Shwe U Daung

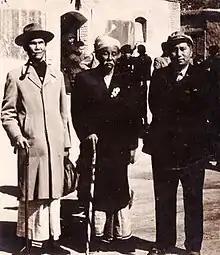
Shwe U Daung, Thakin Kodaw Hmaing and Ludu U Hla

Shwe U Daung (Burmese name: ရွှေဥဒေါင်း ("Shway Oo Daung") (Golden peacock in translation); 24 October 1889—10 August 1973) was a Burmese writer,translator, teacher, forestry clerk, magazine editor, newspaper editor-in-chief. Over his lifetime, he wrote a significant number of books including original works, adaptations, and non-fiction. His creation of Detective U San Shar, often called the Burmese counterpart to Sherlock Holmes, is considered as his most iconic work to the translation literature in Myanmar. This literary innovation and his influence on modern Burmese literature earned him multiple awards, including the esteemed Sarpay Beikman Manuscript Awards.